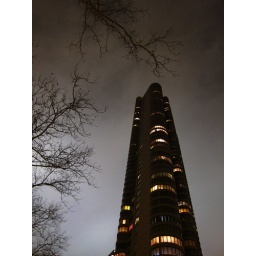
A dark tower in the winter sky